Dwight M. Sabin

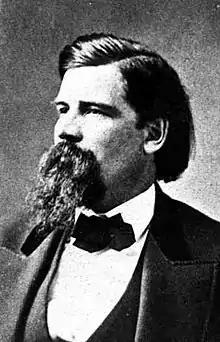
Dwight May Sabin in 1873, Minnesota State Senator from the 22nd District.

Sabin first became politically active in Minnesota at the State level when he was elected to the Minnesota Senate in 1871, participating in Minnesota's 13th Legislative Session as representative of the Chisago, Kanabec, Pine, and Washington Counties.